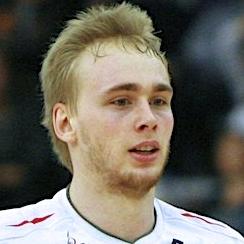
Age: 24